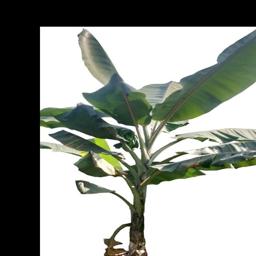
Label: MALBHOG LEAF